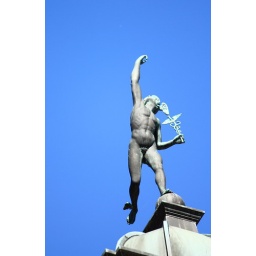
I spotted this strange statue, holding a Caduceus, on the roof of a building in Martkplatz